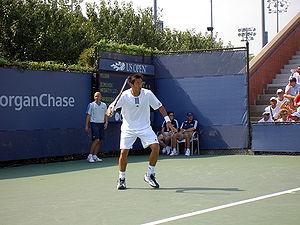
Paradorn Srichaphan, un tennisman thailandais, lors de l'US Open 2004.